Khao Chamao–Khao Wong National Park

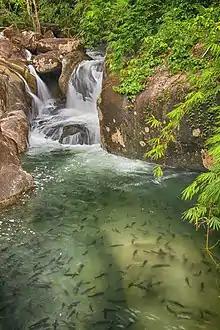
Khao Chamao waterfall

The mountains are known for its waterfalls, in particular the Khao Chamao waterfall originating from the peak of Chamao. This waterfall has 8 tiers with a downward flow of more than 3 kilometers. There is a path along the waterfall and it is possible to walk to the top and observe each tier, a hike that should take about two hours to complete. People always see the antimony fish in layer of waterfall.